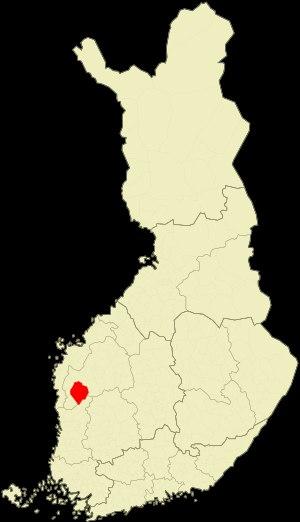
La fusillade de Kauhajoki est une tuerie scolaire survenue sur le campus de Kauhajoki de l'Université des Sciences appliquées de Seinäjoki en Finlande le 23 septembre 2008.